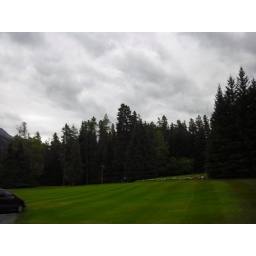
A grey clouded sky over a green clearing